Harald Nugiseks

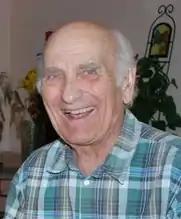
Nugiseks, 2009

Harald Nugiseks (22 October 1921 – 2 January 2014) was an Estonian serviceman in the "Waffen-SS" of Nazi Germany during World War II. A Waffen-Oberscharführer (sergeant), he served in the 20th Waffen Grenadier Division of the SS (1st Estonian). Nugiseks was one of the four Estonians to receive the Knight's Cross of the Iron Cross.